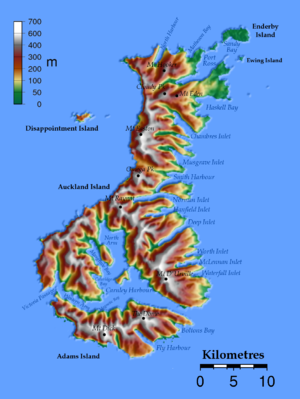
L'île Enderby est une des îles Auckland, elle a une superficie de 4,8 km².
L'île Adams est une des îles Auckland, la seconde par la superficie. L'Île Adams a une superficie de 61,3 km². Son point culminant est le mont Dick avec 659 m.
L'île Disappointment est une des îles Auckland, elle a une superficie de 3 km².
Les îles Auckland, en anglais Auckland Islands, en māori Motu Maha, forment un archipel néo-zélandais inhabité situé à environ 458 kilomètres au sud de Bluff, sur l'île du Sud.
L'île Auckland est l'île principale des îles Auckland, un archipel inhabité dans le Pacifique Sud et appartenant à la Nouvelle-Zélande.